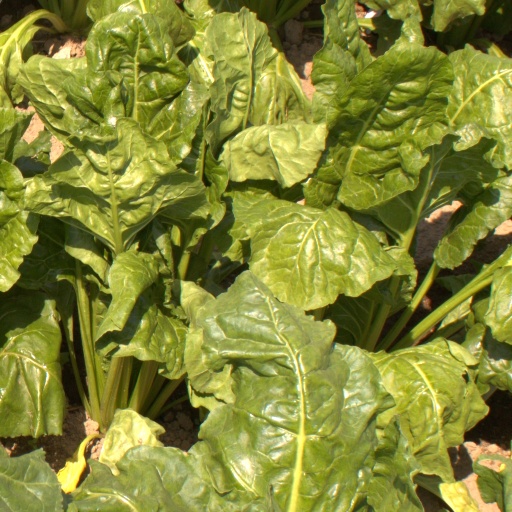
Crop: sugar beet